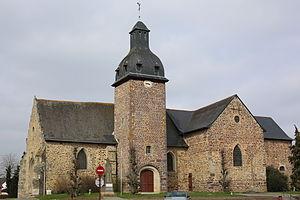
Église Saint-Gilles de Saint-Gilles.Brezhoneg: Iliz Sant-Jili-Roazhon.
Saint-Gilles est une commune française située dans le département d'Ille-et-Vilaine en région Bretagne.